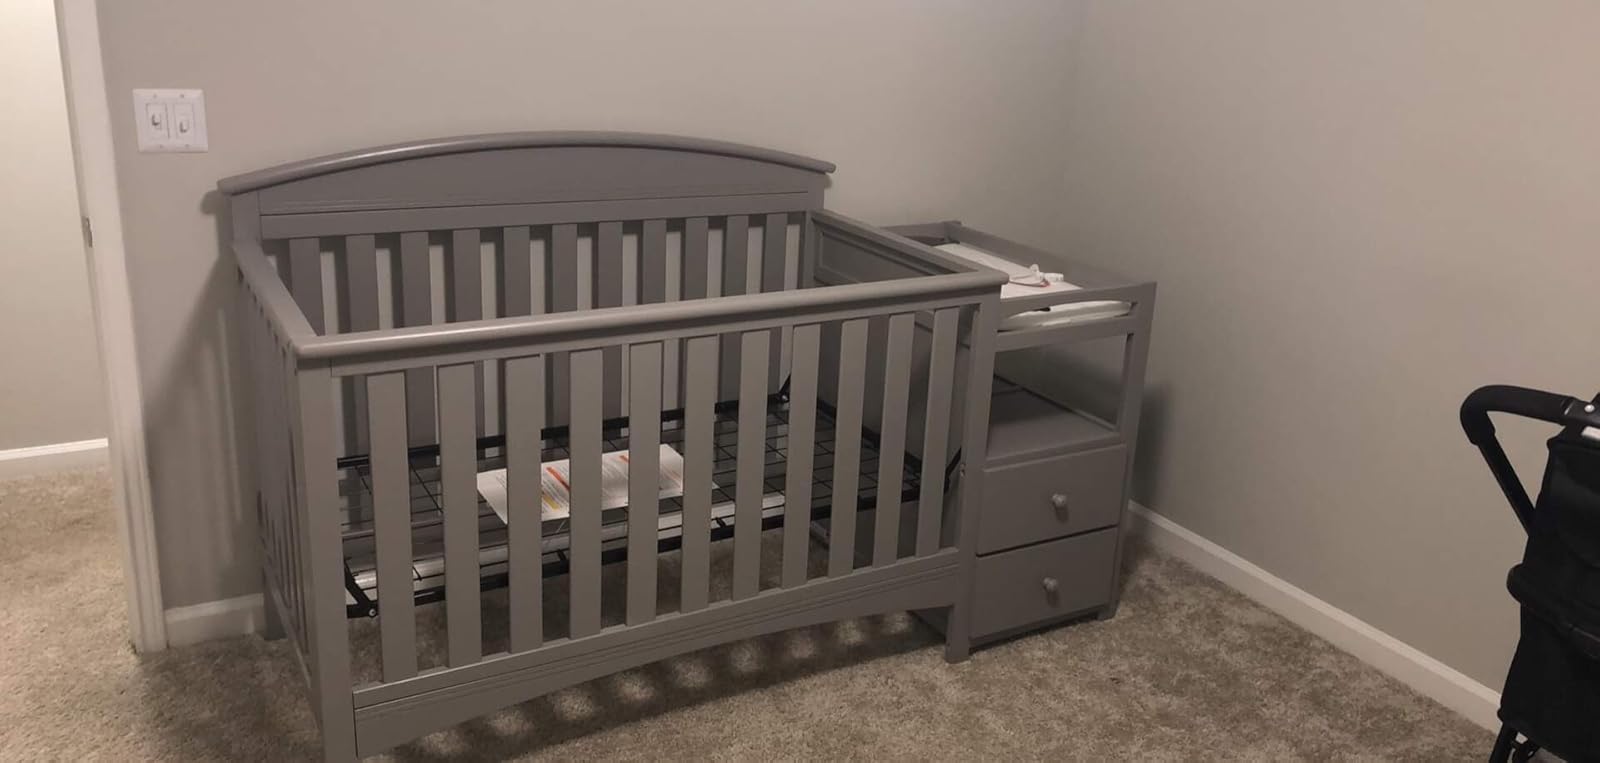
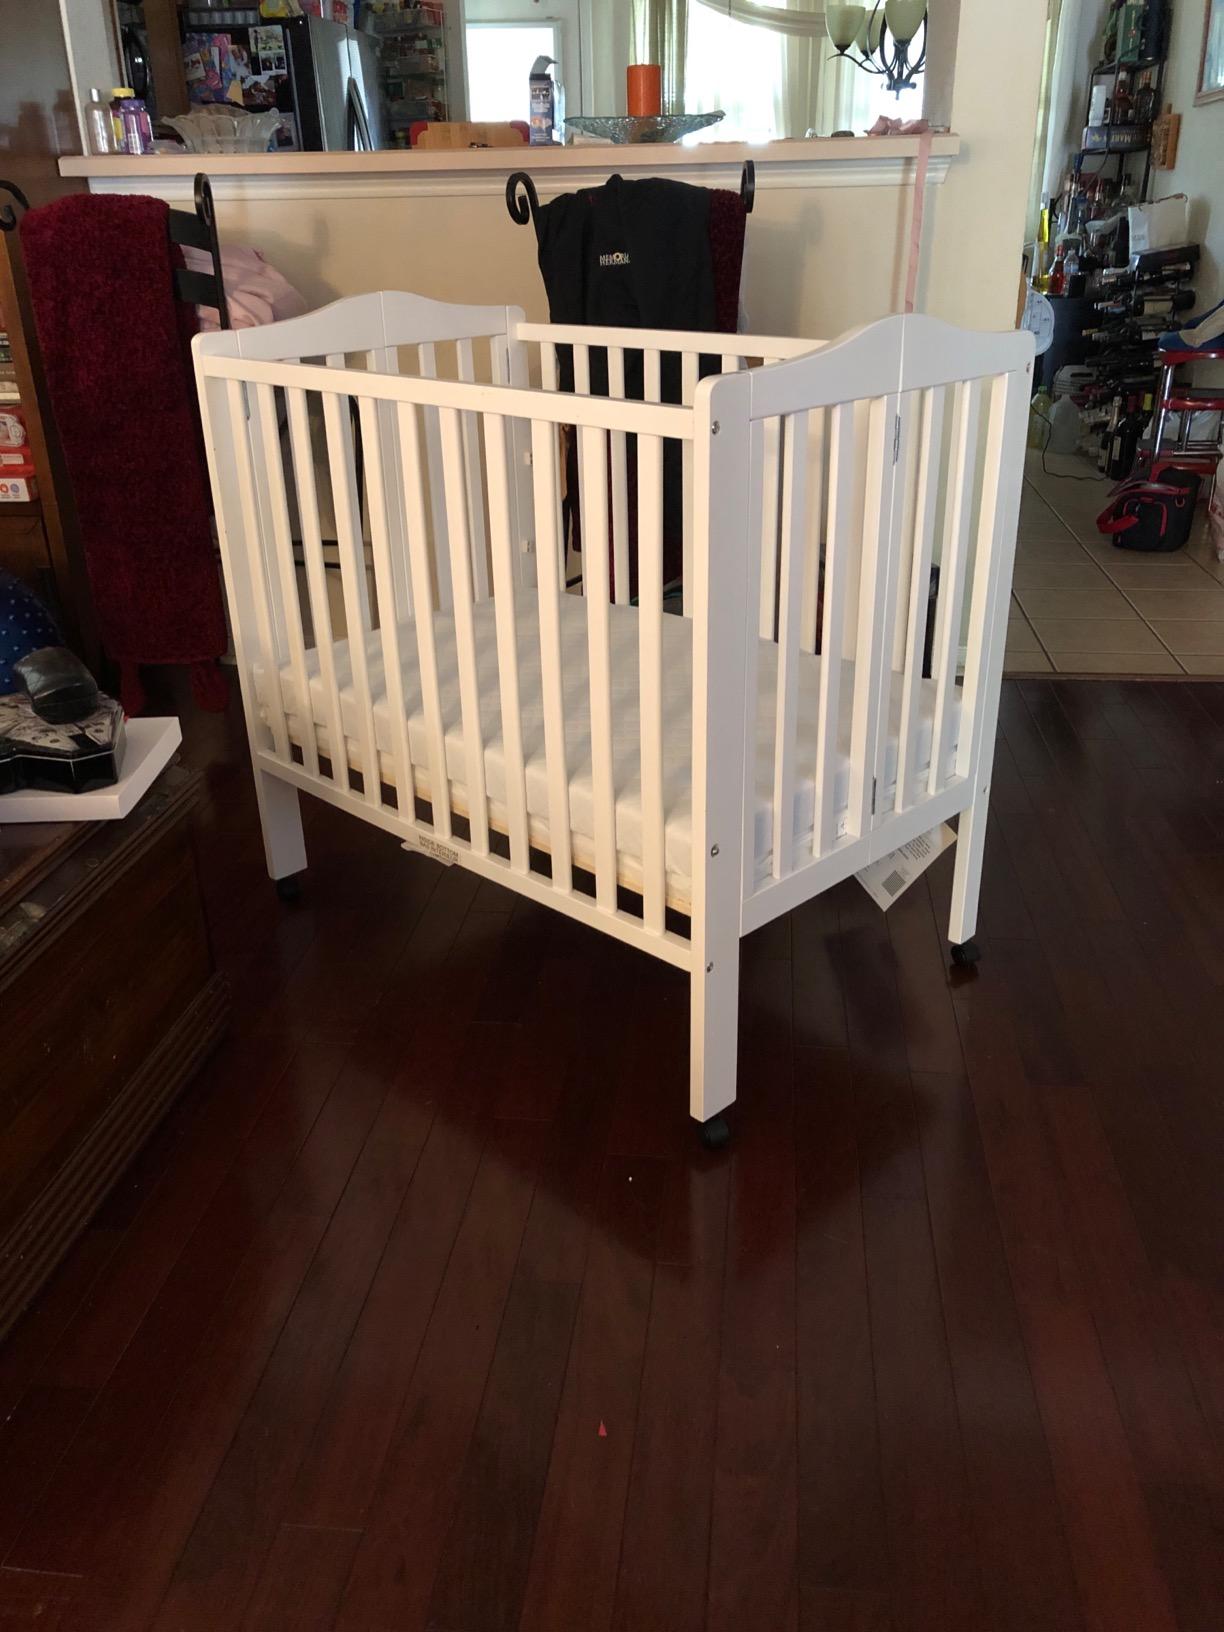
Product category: products_crib
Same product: no